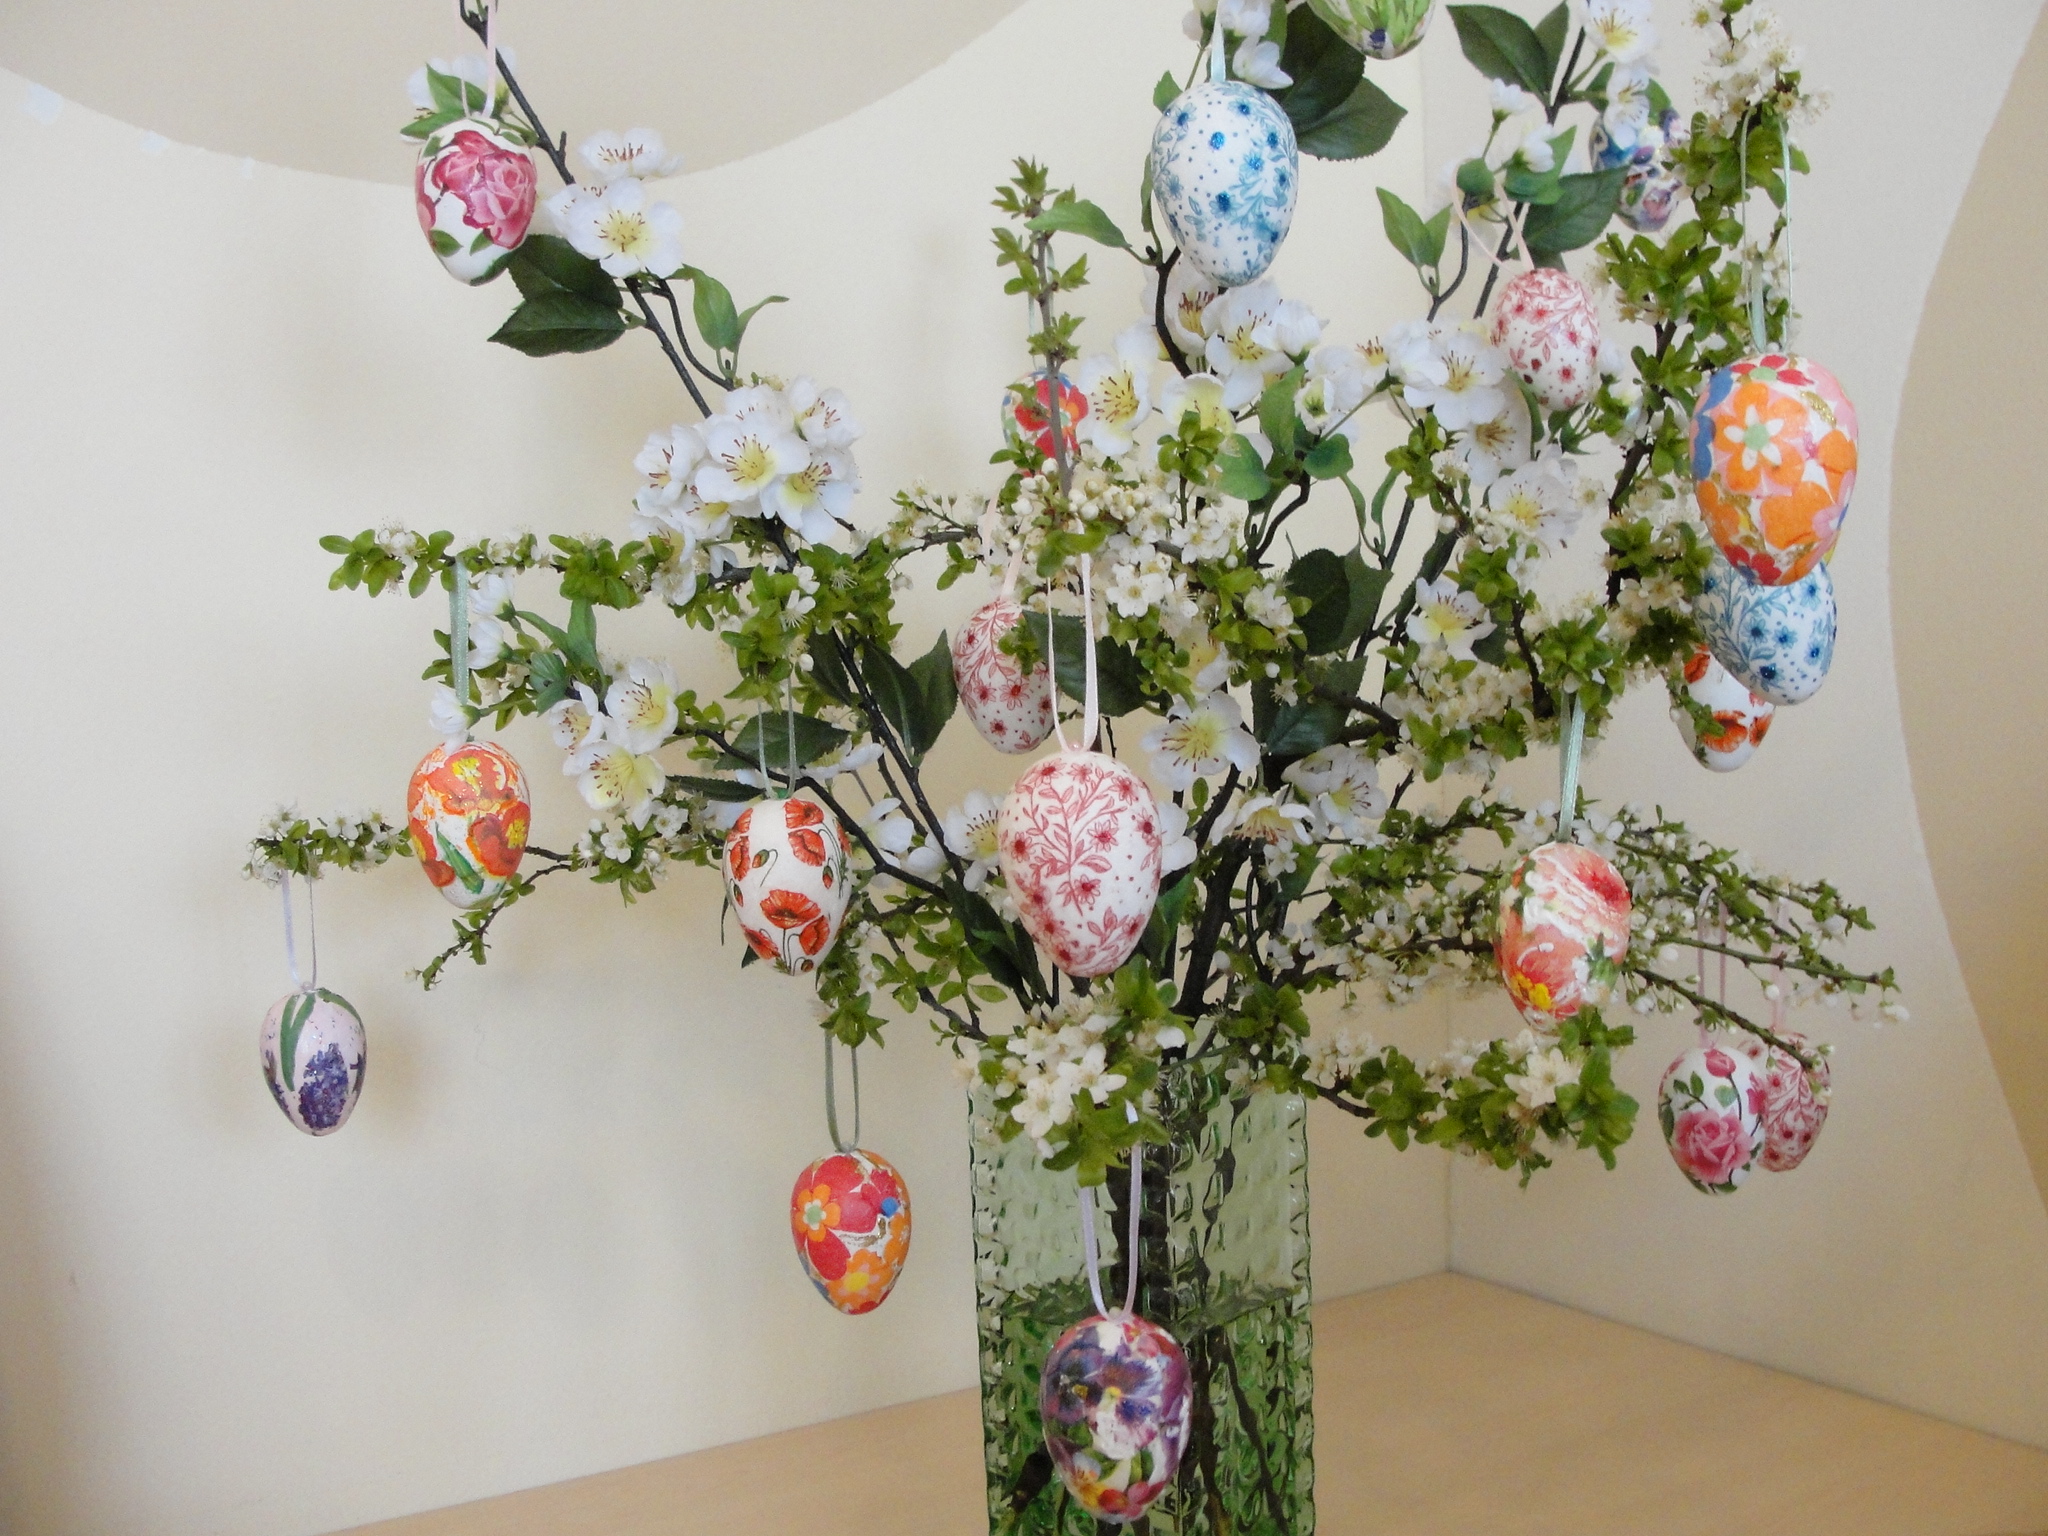
easter, arrangement, flower, flower arranging, floristry, flora, cut flowers, plant, flowering plant, floral design, flower bouquet, flowerpot, ikebana, vase, artificial flower, petal, branch, rose family, rose order